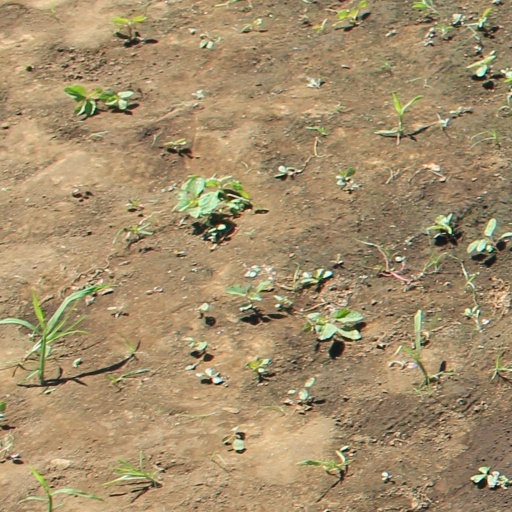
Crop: soybean